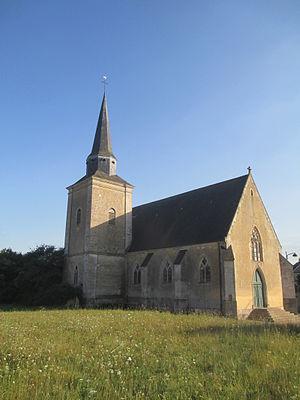
Église Saint-Germain de Chemilli, dans l'Orne.
Chemilli est une commune française, située dans le département de l'Orne en région Normandie, peuplée de 200 habitants.